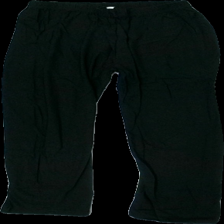
View: front
Type: Trousers
Category: Children
Brand: Missing
Colors: Black
Material: 100% cotton
Cut: Regular
Size: 140
Season: All
Damage location: middle right
Damage 2 location: top right
Price range: <50
Recommended usage: Export
Description: svarta byxor, urtvättade
Comment: urtvättade